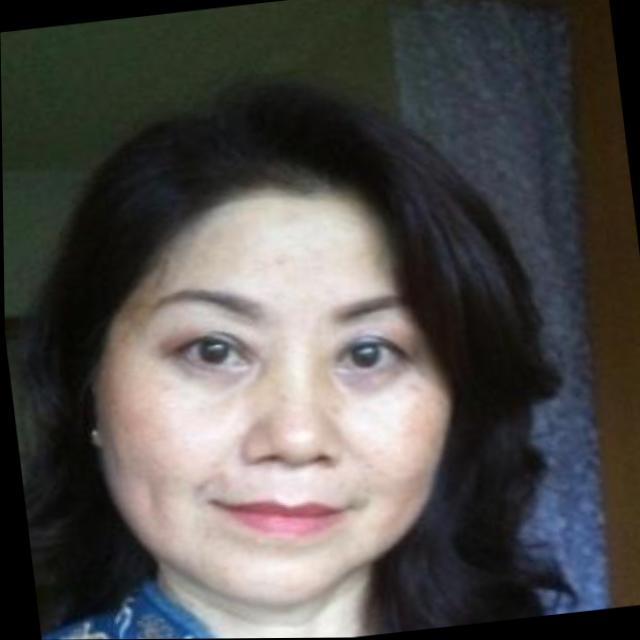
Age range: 45-64